April Scott (Home and Away)

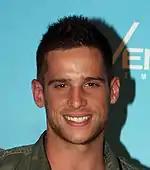
April has a one-night stand with Dan Ewing's character, Heath Braxton

Following her break up with Dex, April becomes determined to lose her virginity. After April sees Dex leaving Dallas' caravan she makes up her mind to have sex with Xavier on the evening of the school formal. Speaking to Lucy Walker of "TV Week", Fish said "She sees Dex and Dallas together again and flips. She loses sense of what's right and just wants to lose her virginity. It's heartbreaking. Every time she goes to forgive Dex, Dallas turns up." Fish said April believes Dex is having sex with Dallas, but the situation is a big misunderstanding. Bianca tells her sister that having sex with Dex's best friend out of revenge is a bad idea, but April does not listen as she is on a mission. Dex and Xavier get into a fight and April leaves the formal and goes to the beach. Daniel Kilkelly of Digital Spy explained April then has a "chance meeting" with Heath Braxton and they both seek comfort in each other. April and Heath then have sex. Fish explained she was shocked when she found out about her character's new storyline, but Heath has always been there for April and he is good looking. The actress said April knows Heath is interested and she is not worried about the age difference between them. When asked if there is a future for the couple, Fish said "April would like there to be a future, but I think Heath sees this more as a one-night stand."